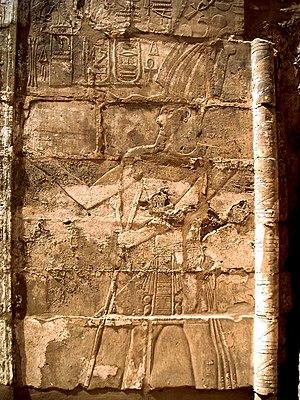
Manéthon l’appelle Takélot III et lui compte trente-et-un ans de règne. Il est co-roi de Léontopolis de -764 à -759 avec son père, puis devient roi de -759 à -757.